Springhill (TV series)

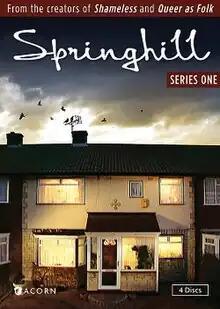

Springhill was a British soap opera created by Paul Abbott, produced by Granada Television, and broadcast from 1 October 1996 to 18 June 1997 on the Sky One satellite channel, and later on Channel 4. It consisted of 2 series, each containing 26 episodes.